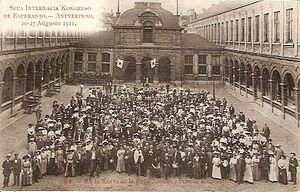
Congrès Esperantiste à Anvers du dimanche 20 au dimanche 27 août 1911.
L’espéranto est une langue construite internationale utilisée comme langue véhiculaire par des personnes provenant d’au moins 120 pays à travers le monde, y compris comme langue maternelle. N’étant la langue officielle d’aucun État, l'espéranto permet d'établir un pont neutre entre cultures ; certains locuteurs nomment « Espérantie » la zone linguistique formée des lieux géographiques où ils se trouvent. Nécessitant un court apprentissage pour être utilisable, l'espéranto est ainsi présenté comme solution efficace et économiquement équitable au problème de communication entre personnes de langues maternelles différentes.
Anvers est une ville belge dans la Région flamande, chef-lieu de la province d'Anvers et de l'arrondissement administratif du même nom, située au cœur de la Dorsale européenne.